Georges Gautschi

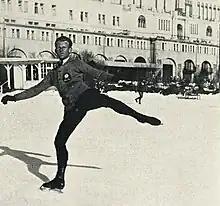

Georges Harold Roger Gautschi (6 April 1904 – 12 February 1985) was a Swiss figure skater. He won the bronze medal in men's singles at age nineteen at the 1924 Chamonix Olympics. He went on to come in third at the 1926 European Figure Skating Championships and then came in second in 1929. Gautschi won the bronze medal at the 1930 World Figure Skating Championships.